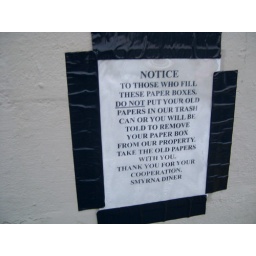
This was a sign by the newspaper &amp;quot;machines&amp;quot; at the Smyrna Diner in Smyrna, Delaware.